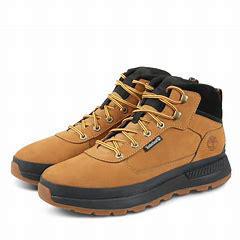
Brand: Timberland
Model: Field